West Montrose, Ontario

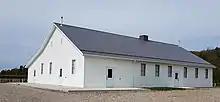
Winterbourne Mennonite Meetinghouse and Cemetery

In addition to the core of the settlement, the area defined as West Montrose on the Township's Cultural Heritage Landscape map is quite large, including the Winterbourne Mennonite Meetinghouse and Cemetery. On maps and rural addresses, the West Montrose area also extends quite far from the core, into an area that some might consider to be Winterbourne, Ontario. The Grand River flows through West Montrose.